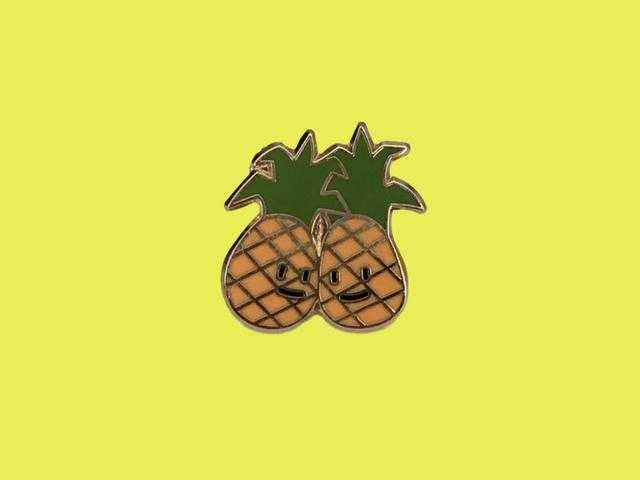
Label: Pineapple